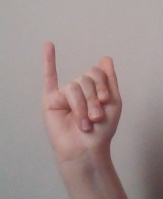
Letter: meem